Glimpses of Unfamiliar Japan

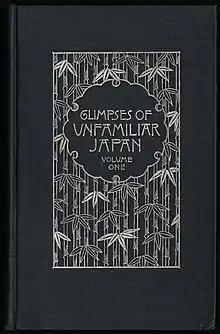
Front cover (1895)

Glimpses of Unfamiliar Japan is a book written by Patrick Lafcadio Hearn, also known as Koizumi Yakumo, in 1894. It is a collection of impressionistic travel sketches, reporting on Hearn's first travels in Japan between years 1890 and 1893. It is also the first works on Japanese culture Hearn published. After that, he released one book every year until "The Romance of the Milky Way and other studies and stories (1905)," published one year after his death in Tokyo in 1904.